The Osmonds

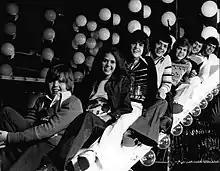
The siblings in 1974 "(l/r)": Jimmy, Marie, Donny, Jay, Merrill, Wayne, Alan

Donny, Marie, and Jimmy soon began to emerge as solo artists. Jimmy was becoming "big in Japan" and, in 1972, had a No. 1 hit in the United Kingdom with "Long Haired Lover from Liverpool". Marie, then 13 years old, hit No. 1 on the US country chart in 1973 with "Paper Roses" (a song originally recorded by Anita Bryant a decade before). Donny had a string of pop hits with covers of earlier teen-pop songs, including "Go Away Little Girl" (No. 1, originally by Steve Lawrence), "Puppy Love" (No. 3, a Paul Anka composition) and "The Twelfth of Never" (No. 8, originally recorded by Johnny Mathis). Between 1971 and 1976, Donny had twelve Top 40 hits, including five in the Top 10; for most of these, the Osmonds were still performing as a full band, but backing and giving star billing to Donny while he sang lead.